George Labram

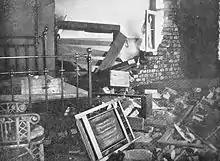
George Labram's room in the Grand Hotel, Kimberley in which he was killed by a Boer shell

Labram was killed on 9 February 1900, less than a week before the siege was lifted, by a Boer shell that hit his room in the Grand Hotel on Market Square. Kekewich gave Labram a full military funeral, that was attended by thousands despite Boer shelling specifically targeting the procession.